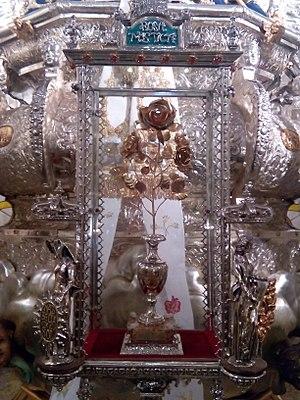
fr:Rose d'or décernée à la Vierge de la Cabeza dans sa basilique.
La Rose d'or est un ornement béni par le pape, destiné à honorer des souverains ou des sanctuaires catholiques. Comme son nom l'indique, il représente une rose, un bouquet de roses ou un petit rosier en or massif. Il était attribué chaque année par le pape le quatrième dimanche de Carême à un souverain ou seigneur, puis plutôt à une reine ou épouse de roi, et depuis la seconde moitié du XXᵉ siècle, à des églises ou sanctuaires. Depuis le XXIᵉ siècle, ce sont essentiellement des sanctuaires mariaux qui ont reçu cette distinction.